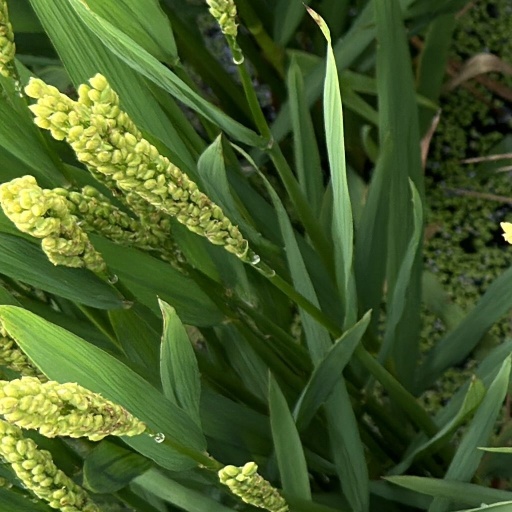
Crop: rice